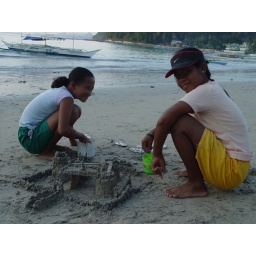
These girls meticulously dripped layers upon layers of wet sand to create this castle